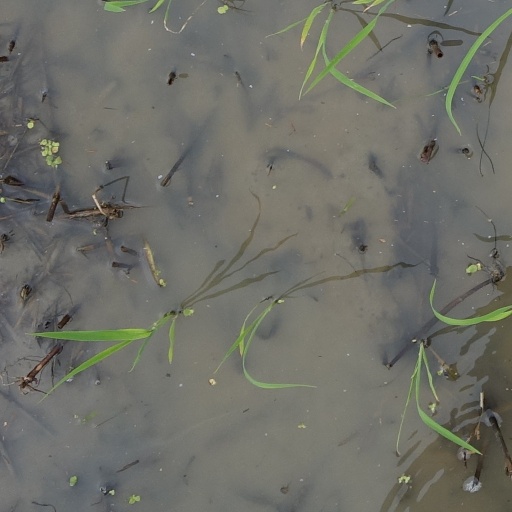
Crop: rice